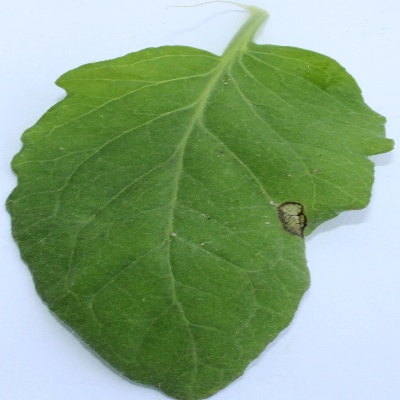
Crop: Tomato
Condition: septoria leaf spot